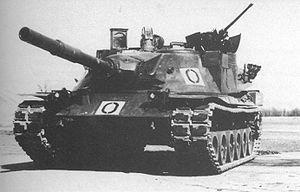
Le MBT-70, est un prototype de char de combat développé conjointement par l'Allemagne de l'Ouest et les États-Unis au milieu des années 1960. Utilisant des technologies avant-gardistes pour son époque, le développement du MBT-70 s'avère trop complexe et trop coûteux, le programme prit fin en décembre 1971, deux années après le retrait de l'Allemagne de l'Ouest du programme.